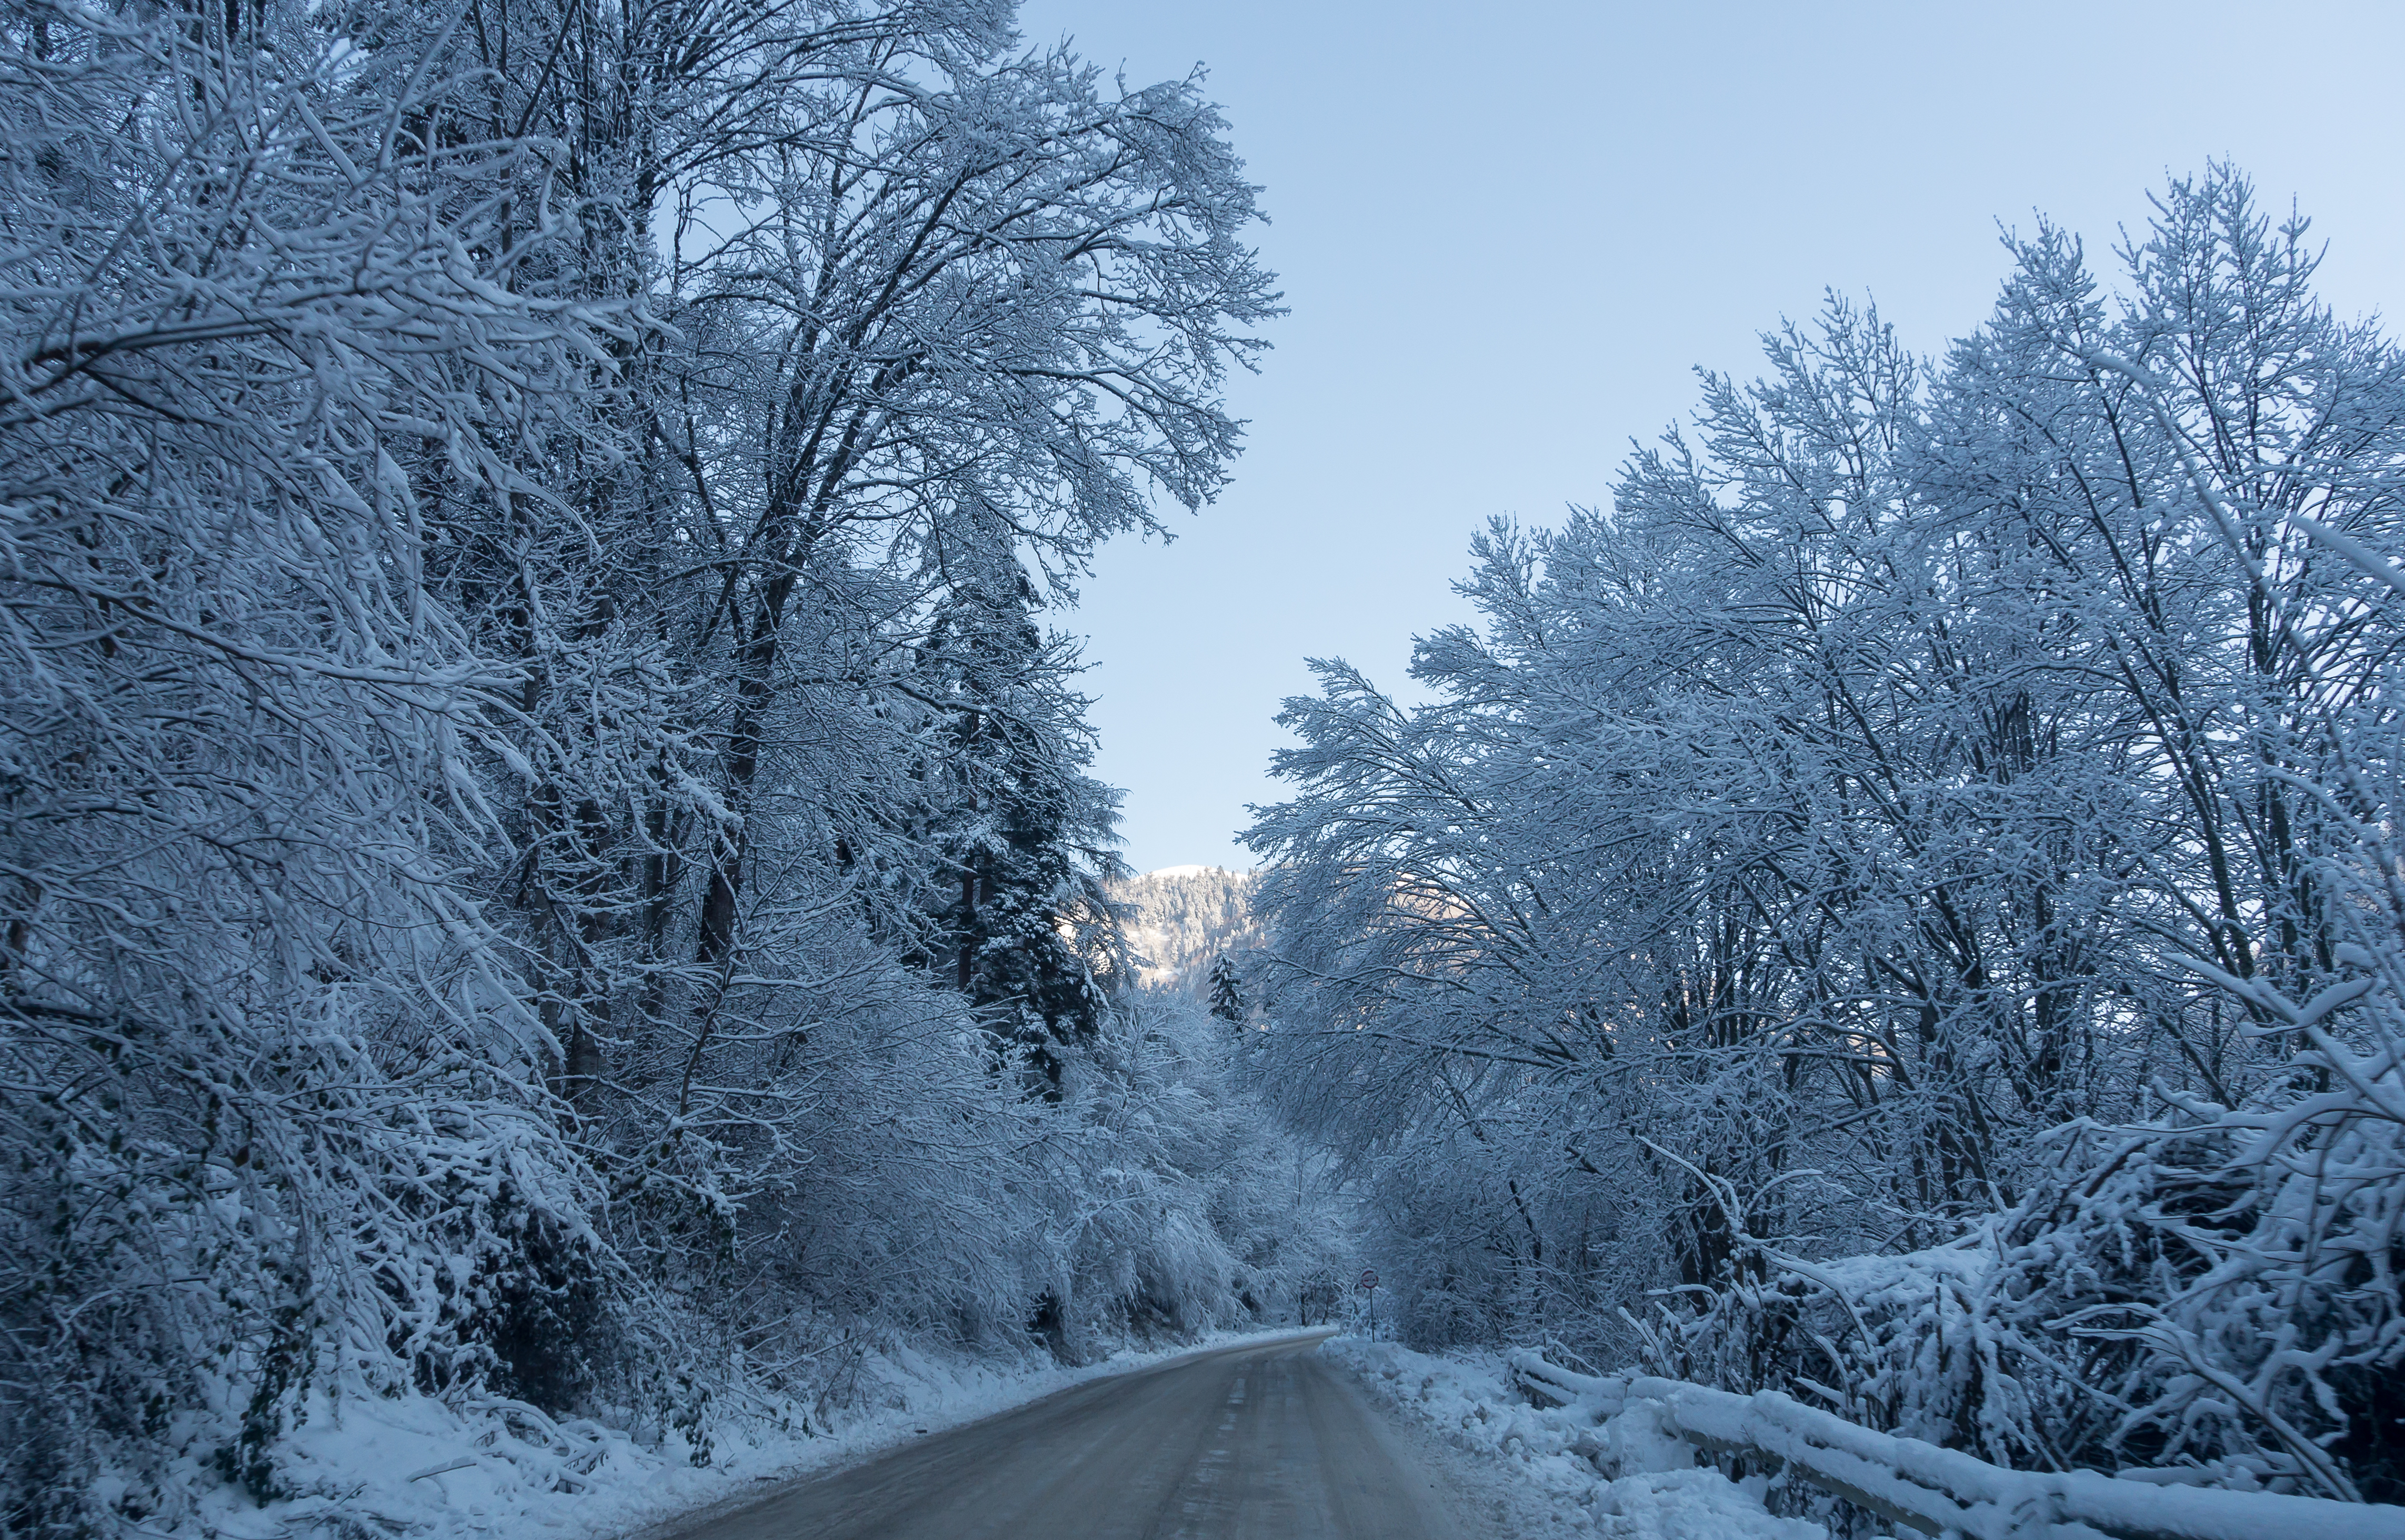
cold, snow, trees, path, frost, winter, tree, sky, natural landscape, freezing, atmospheric phenomenon, road, branch, morning, woody plant, winter storm, ice, infrastructure, plant, leaf, cloud, blizzard, forest, lane, thoroughfare, rain and snow mixed, geological phenomenon, twig, landscape, fir, woodland, pine family, precipitation